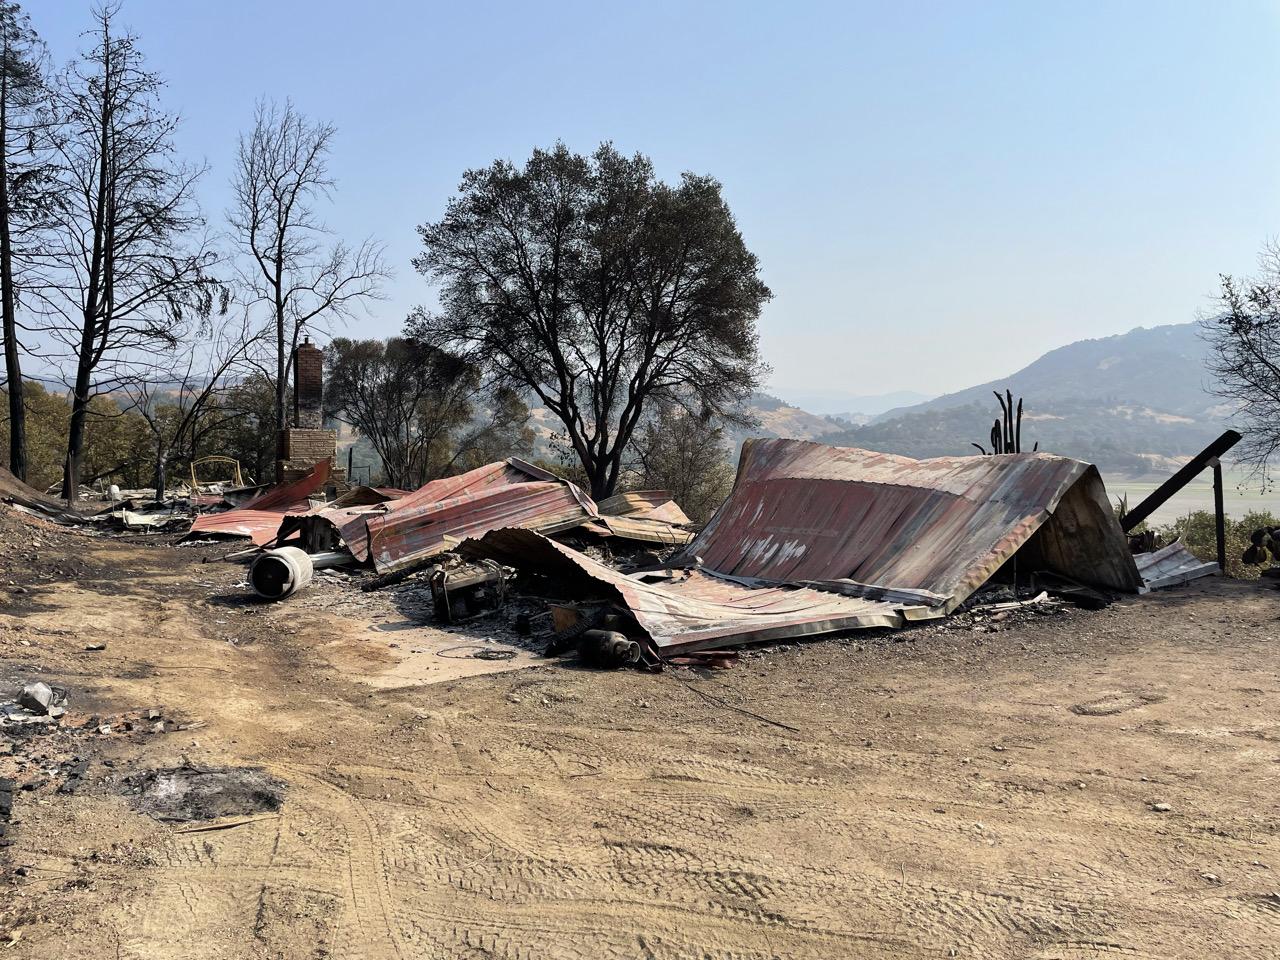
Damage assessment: destroyed